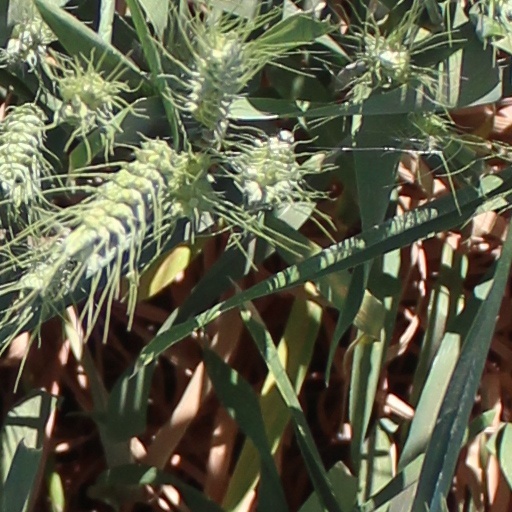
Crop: wheat